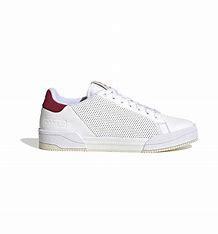
Brand: Adidas
Model: Court Tourino